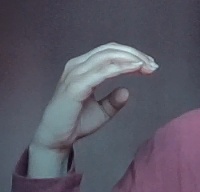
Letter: jeem